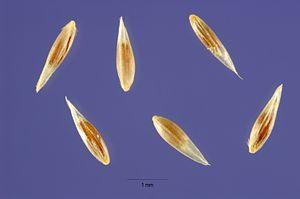
Agrostis stolonifera, l'agrostide stolonifère, est une espèce de plantes monocotylédones de la famille des Poaceae. C'est une plante herbacée qui pousse surtout dans l'hémisphère nord, en zone tempérée, mais qui a été diffusée dans le monde entier.